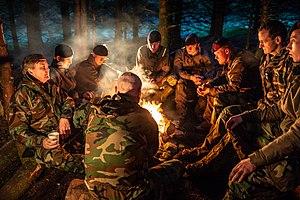
Willem-Alexander, né le 27 avril 1967 à Utrecht, est roi des Pays-Bas depuis le 30 avril 2013.